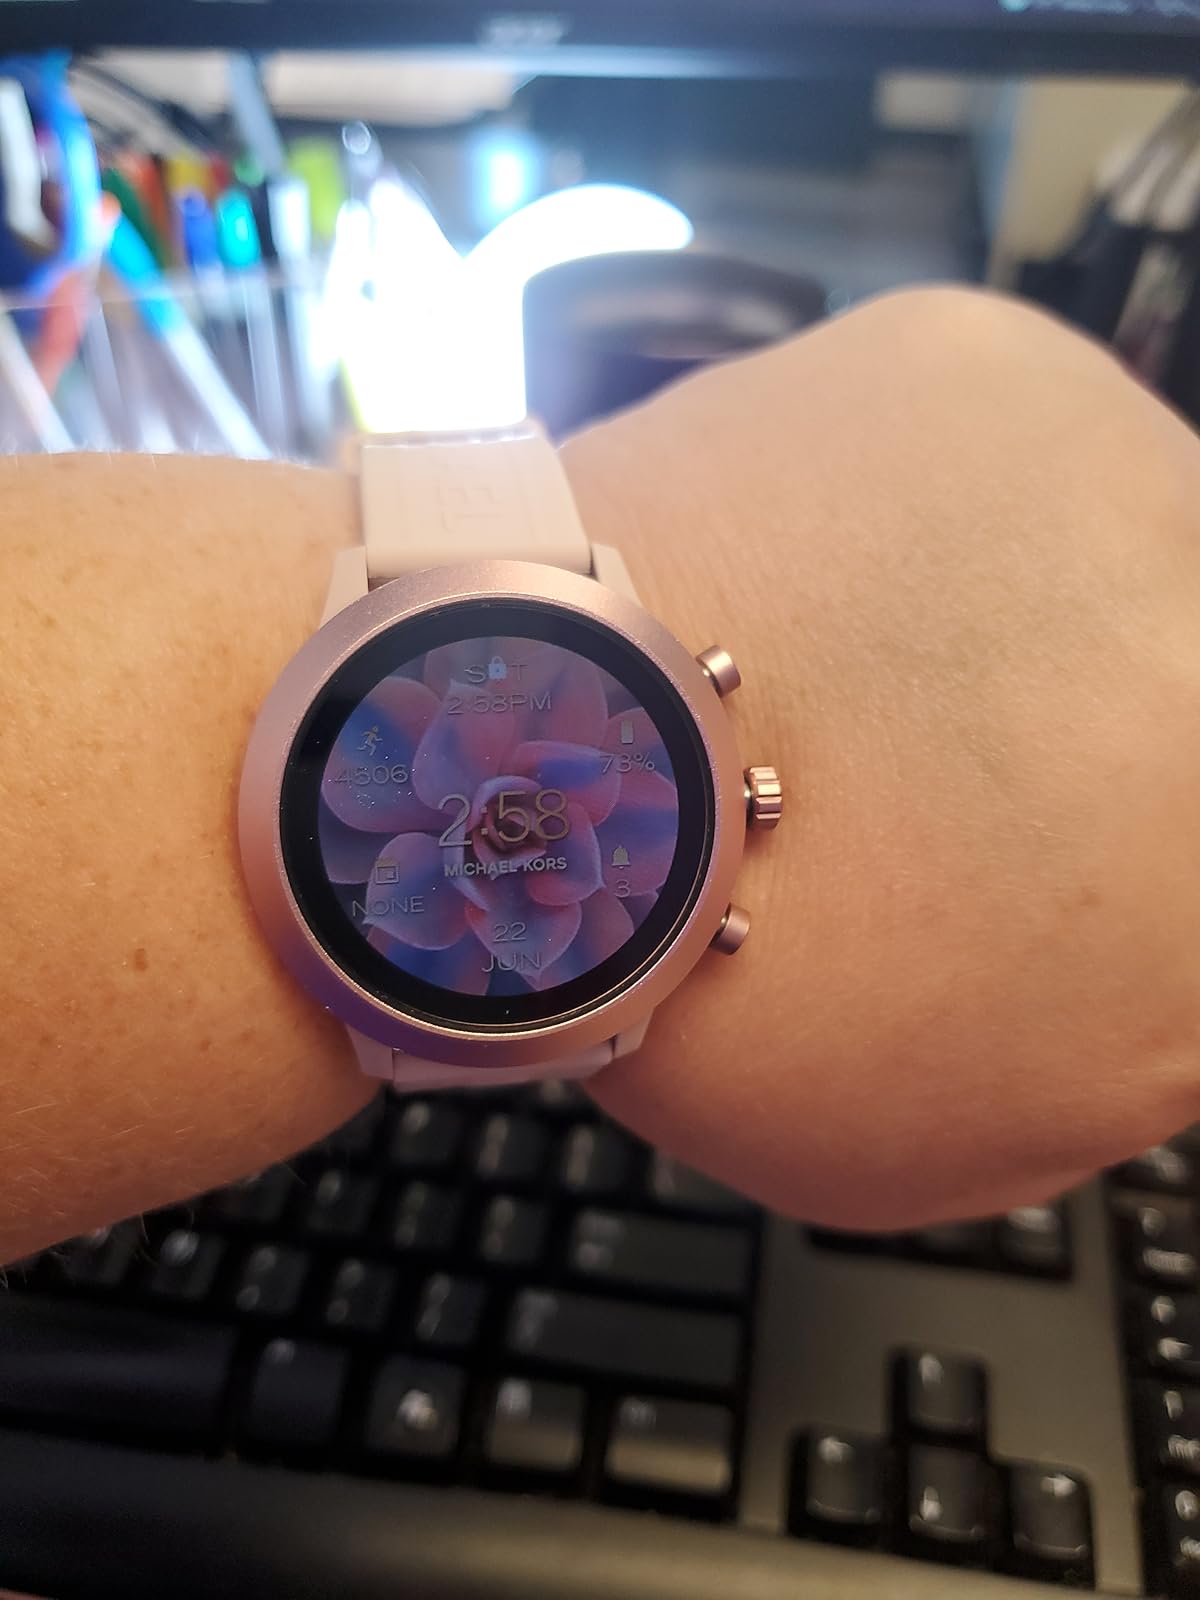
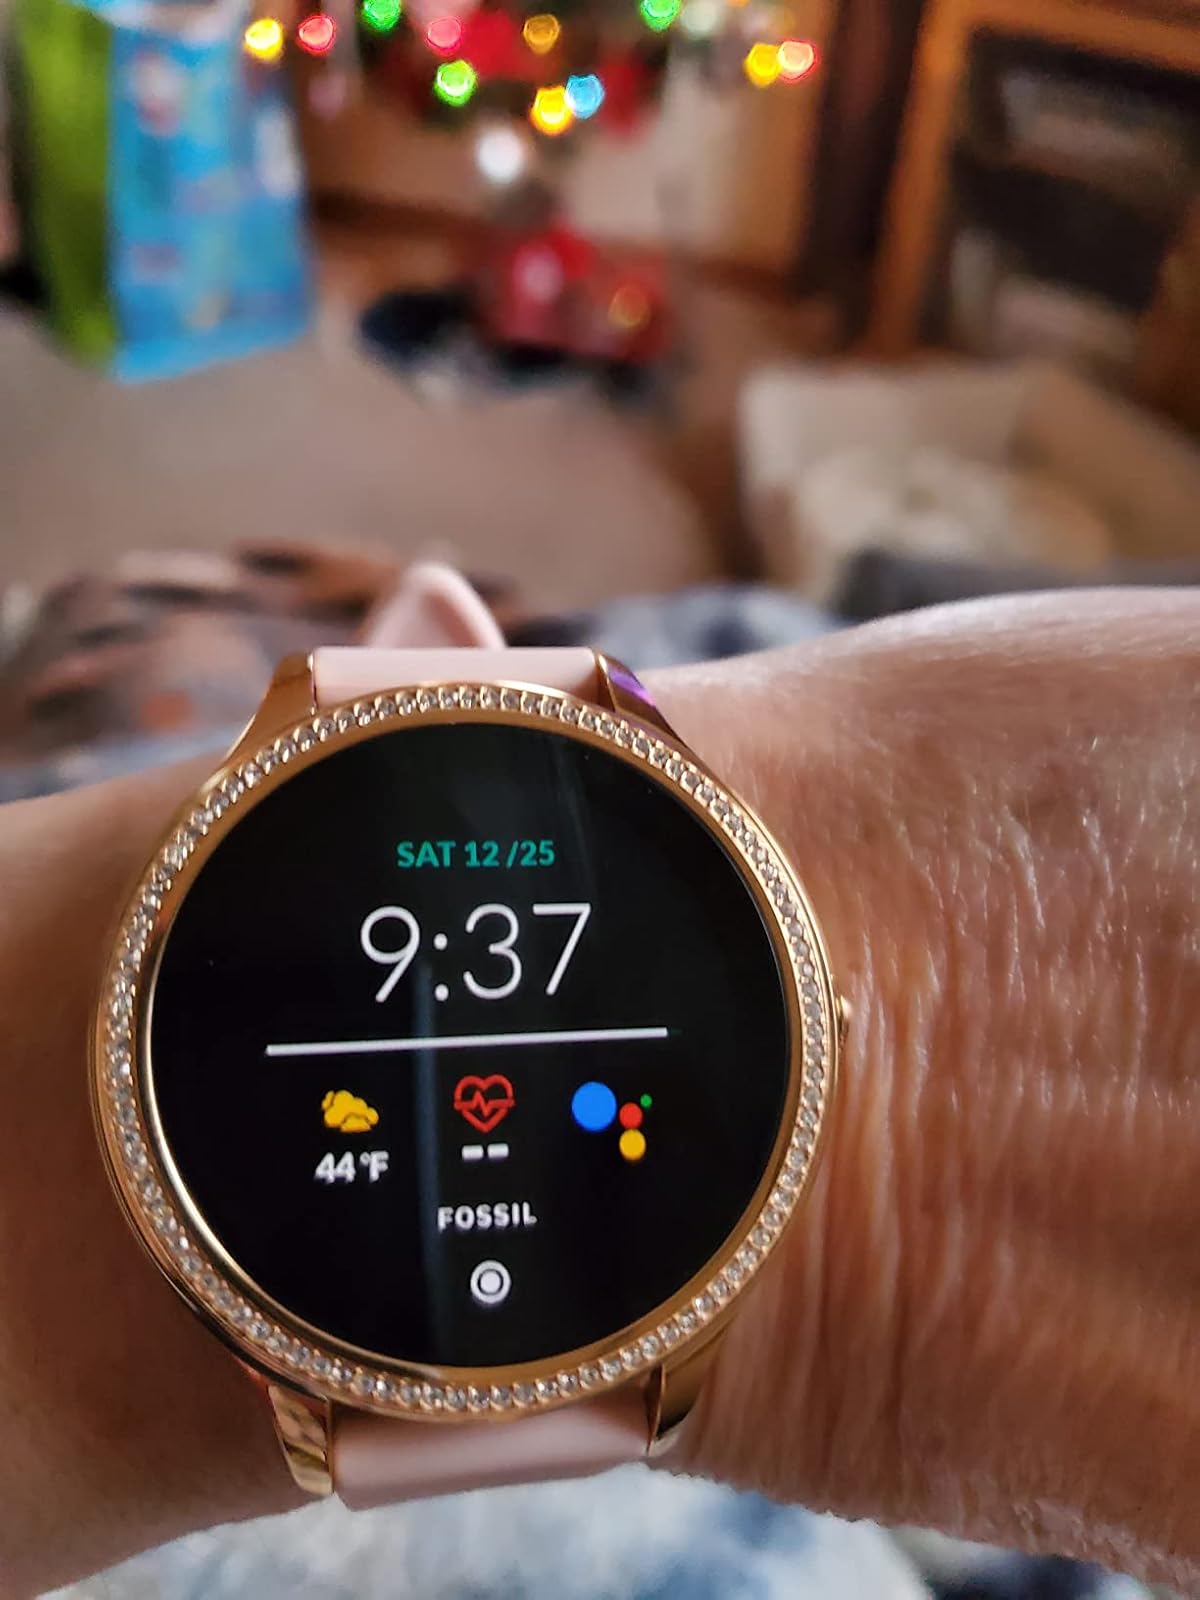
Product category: smartwatch
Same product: no